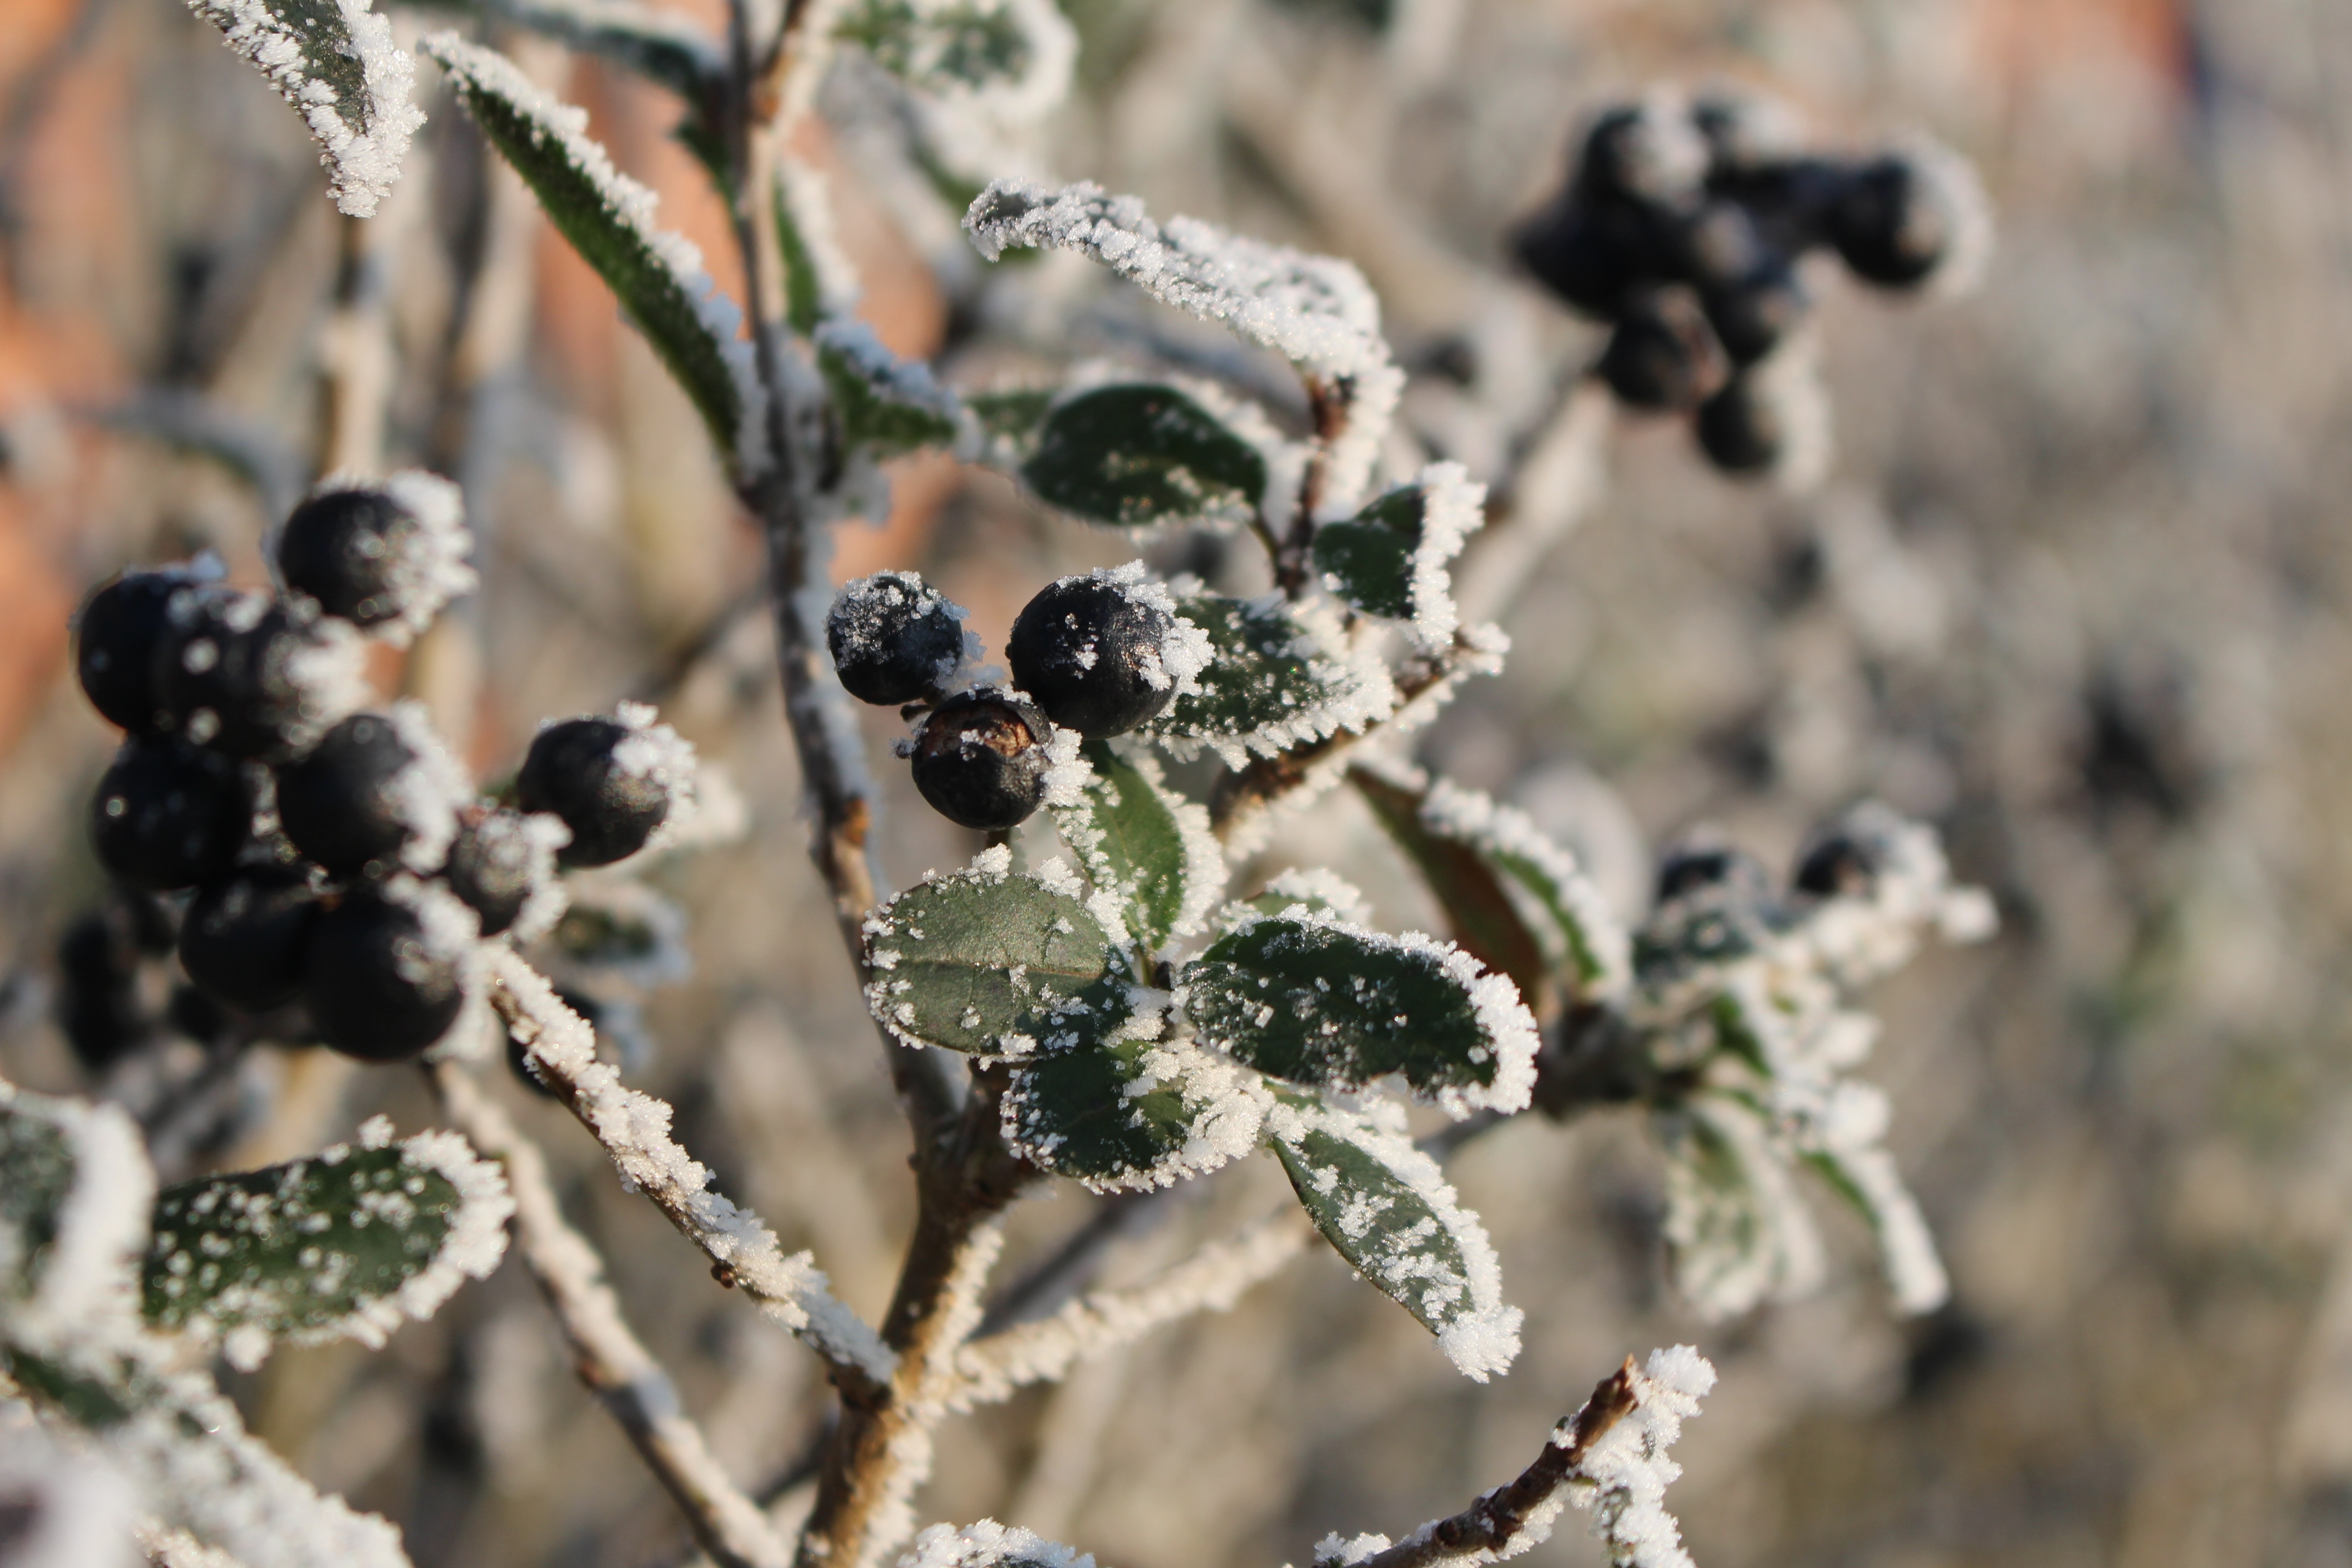
landscape, nature, forest, branch, blossom, cold, winter, plant, fruit, berry, flower, frost, food, produce, flora, blackberry, trees, shrub, icy, macro photography, prunus spinosa, flowering plant, land plant